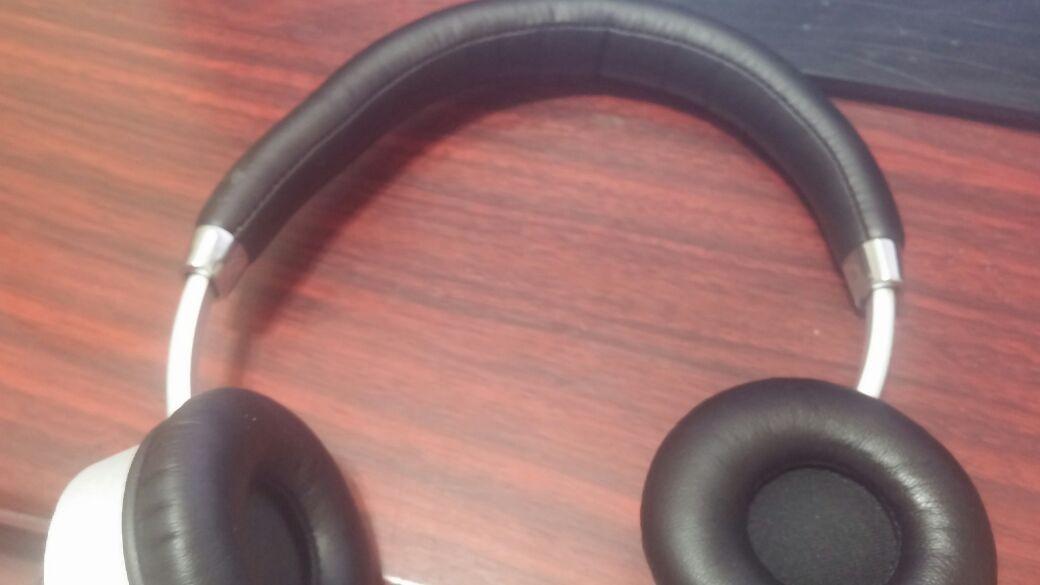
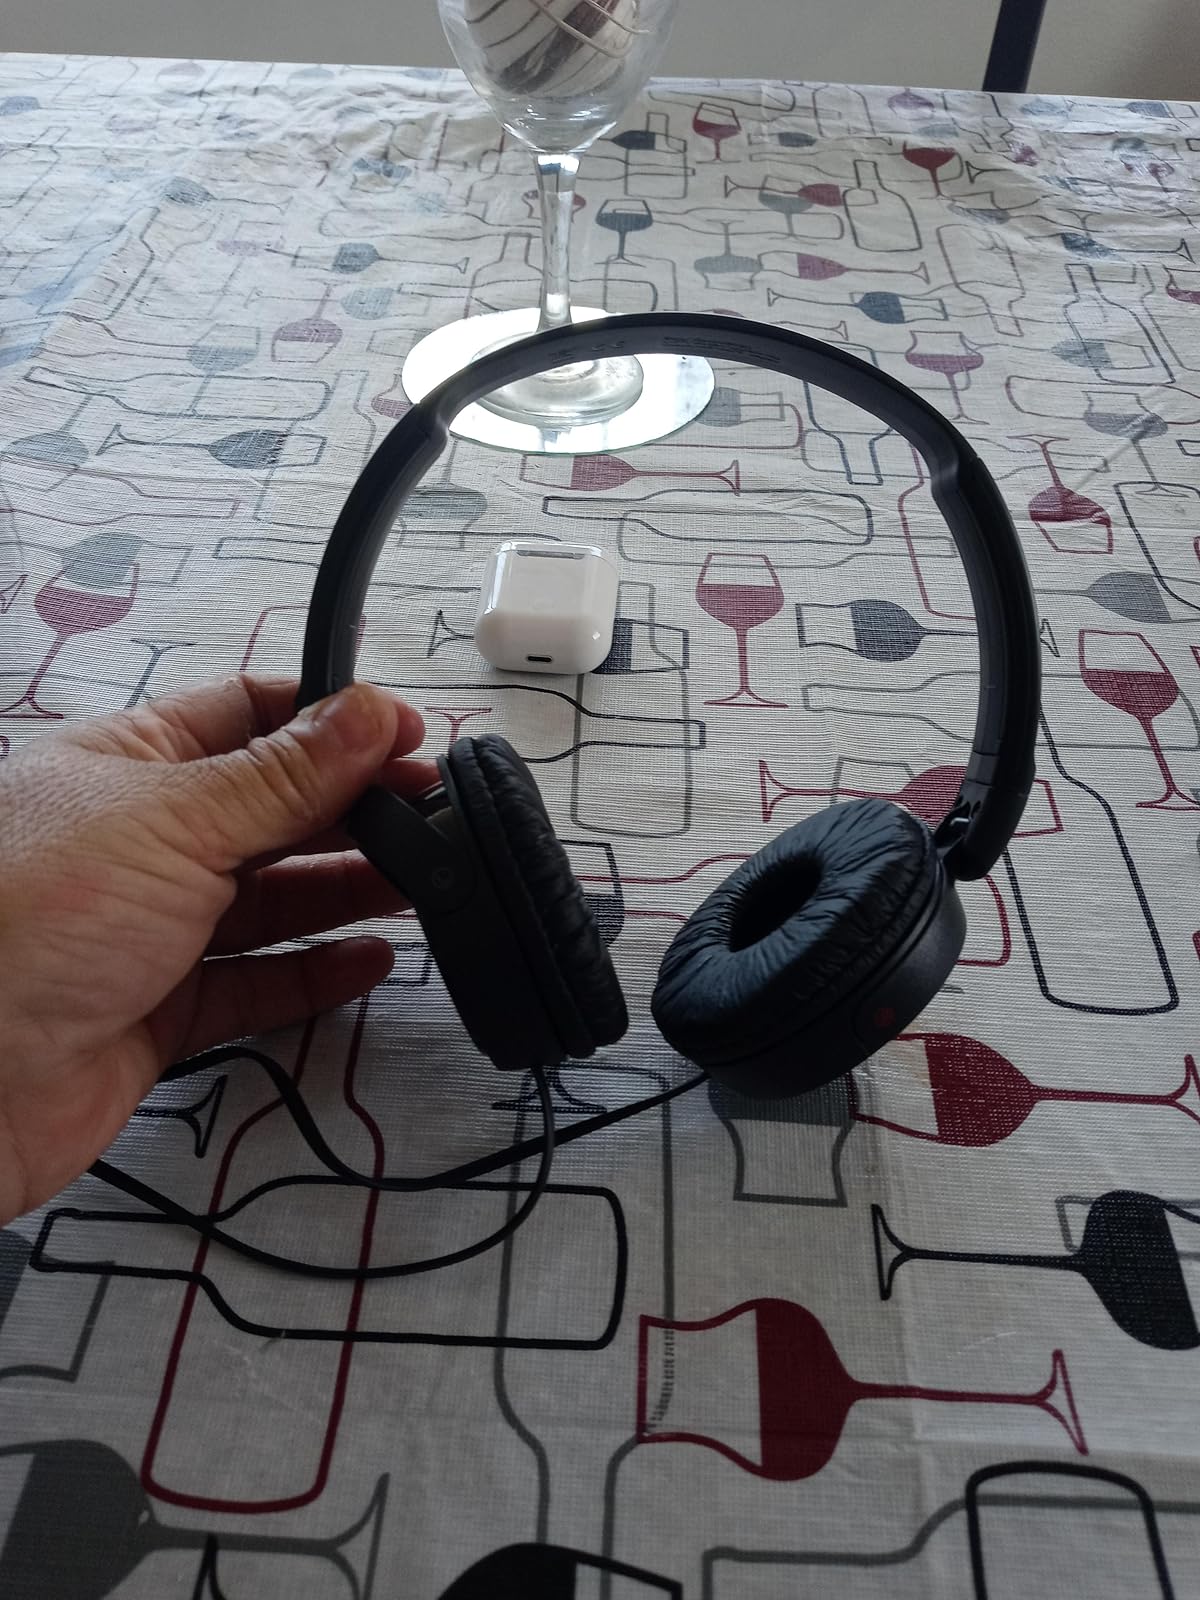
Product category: headphones
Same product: no